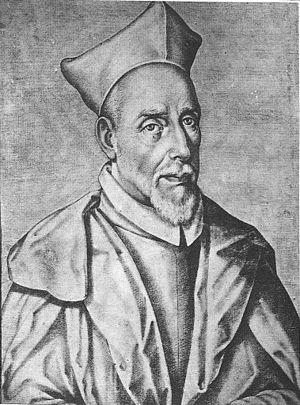
Francisco Guerrero est, avec Tomás Luis de Victoria et Cristóbal de Morales, l'un des principaux compositeurs espagnols de la Renaissance.
-